Căile Ferate Române

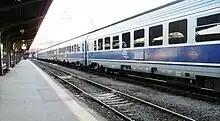
InterRegio train in Bucharest North Station (2010)

Since 2009, the InterRegio 1821/1822 from Arad to Constanța via Deva, Tîrgu Jiu, Craiova and Bucharest also travels to Constanța with an extra sleeperette car and sleeper car. The InterRegio rolling stock is formed of both single-decker cars painted in the painting scheme of CFR Calatori (blue and gray). Single-decker cars are all corridor-type, with the old cars having 8 seats per compartment in second class and 6 in first class whereas the new cars have 6 seats per compartment regardless of class (this type of coaches are used now for Regio Trains and rarely on InterRegio Trains). Double-decker cars have 4 seats per row in an open plan.